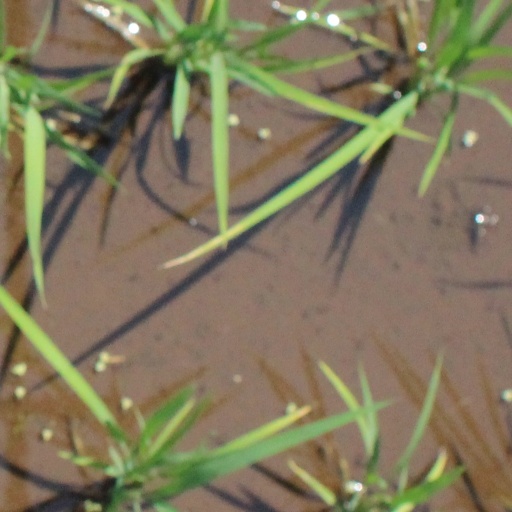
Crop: rice